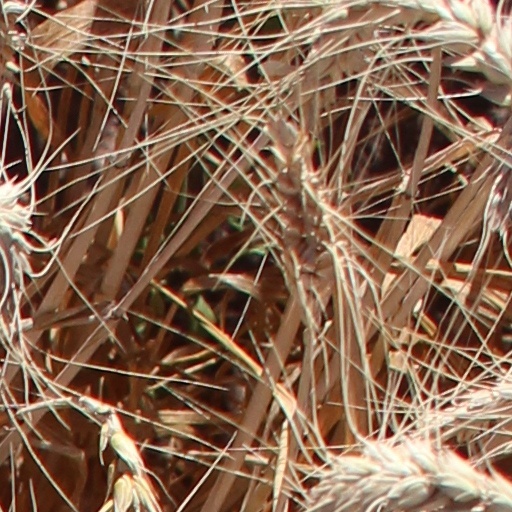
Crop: wheat